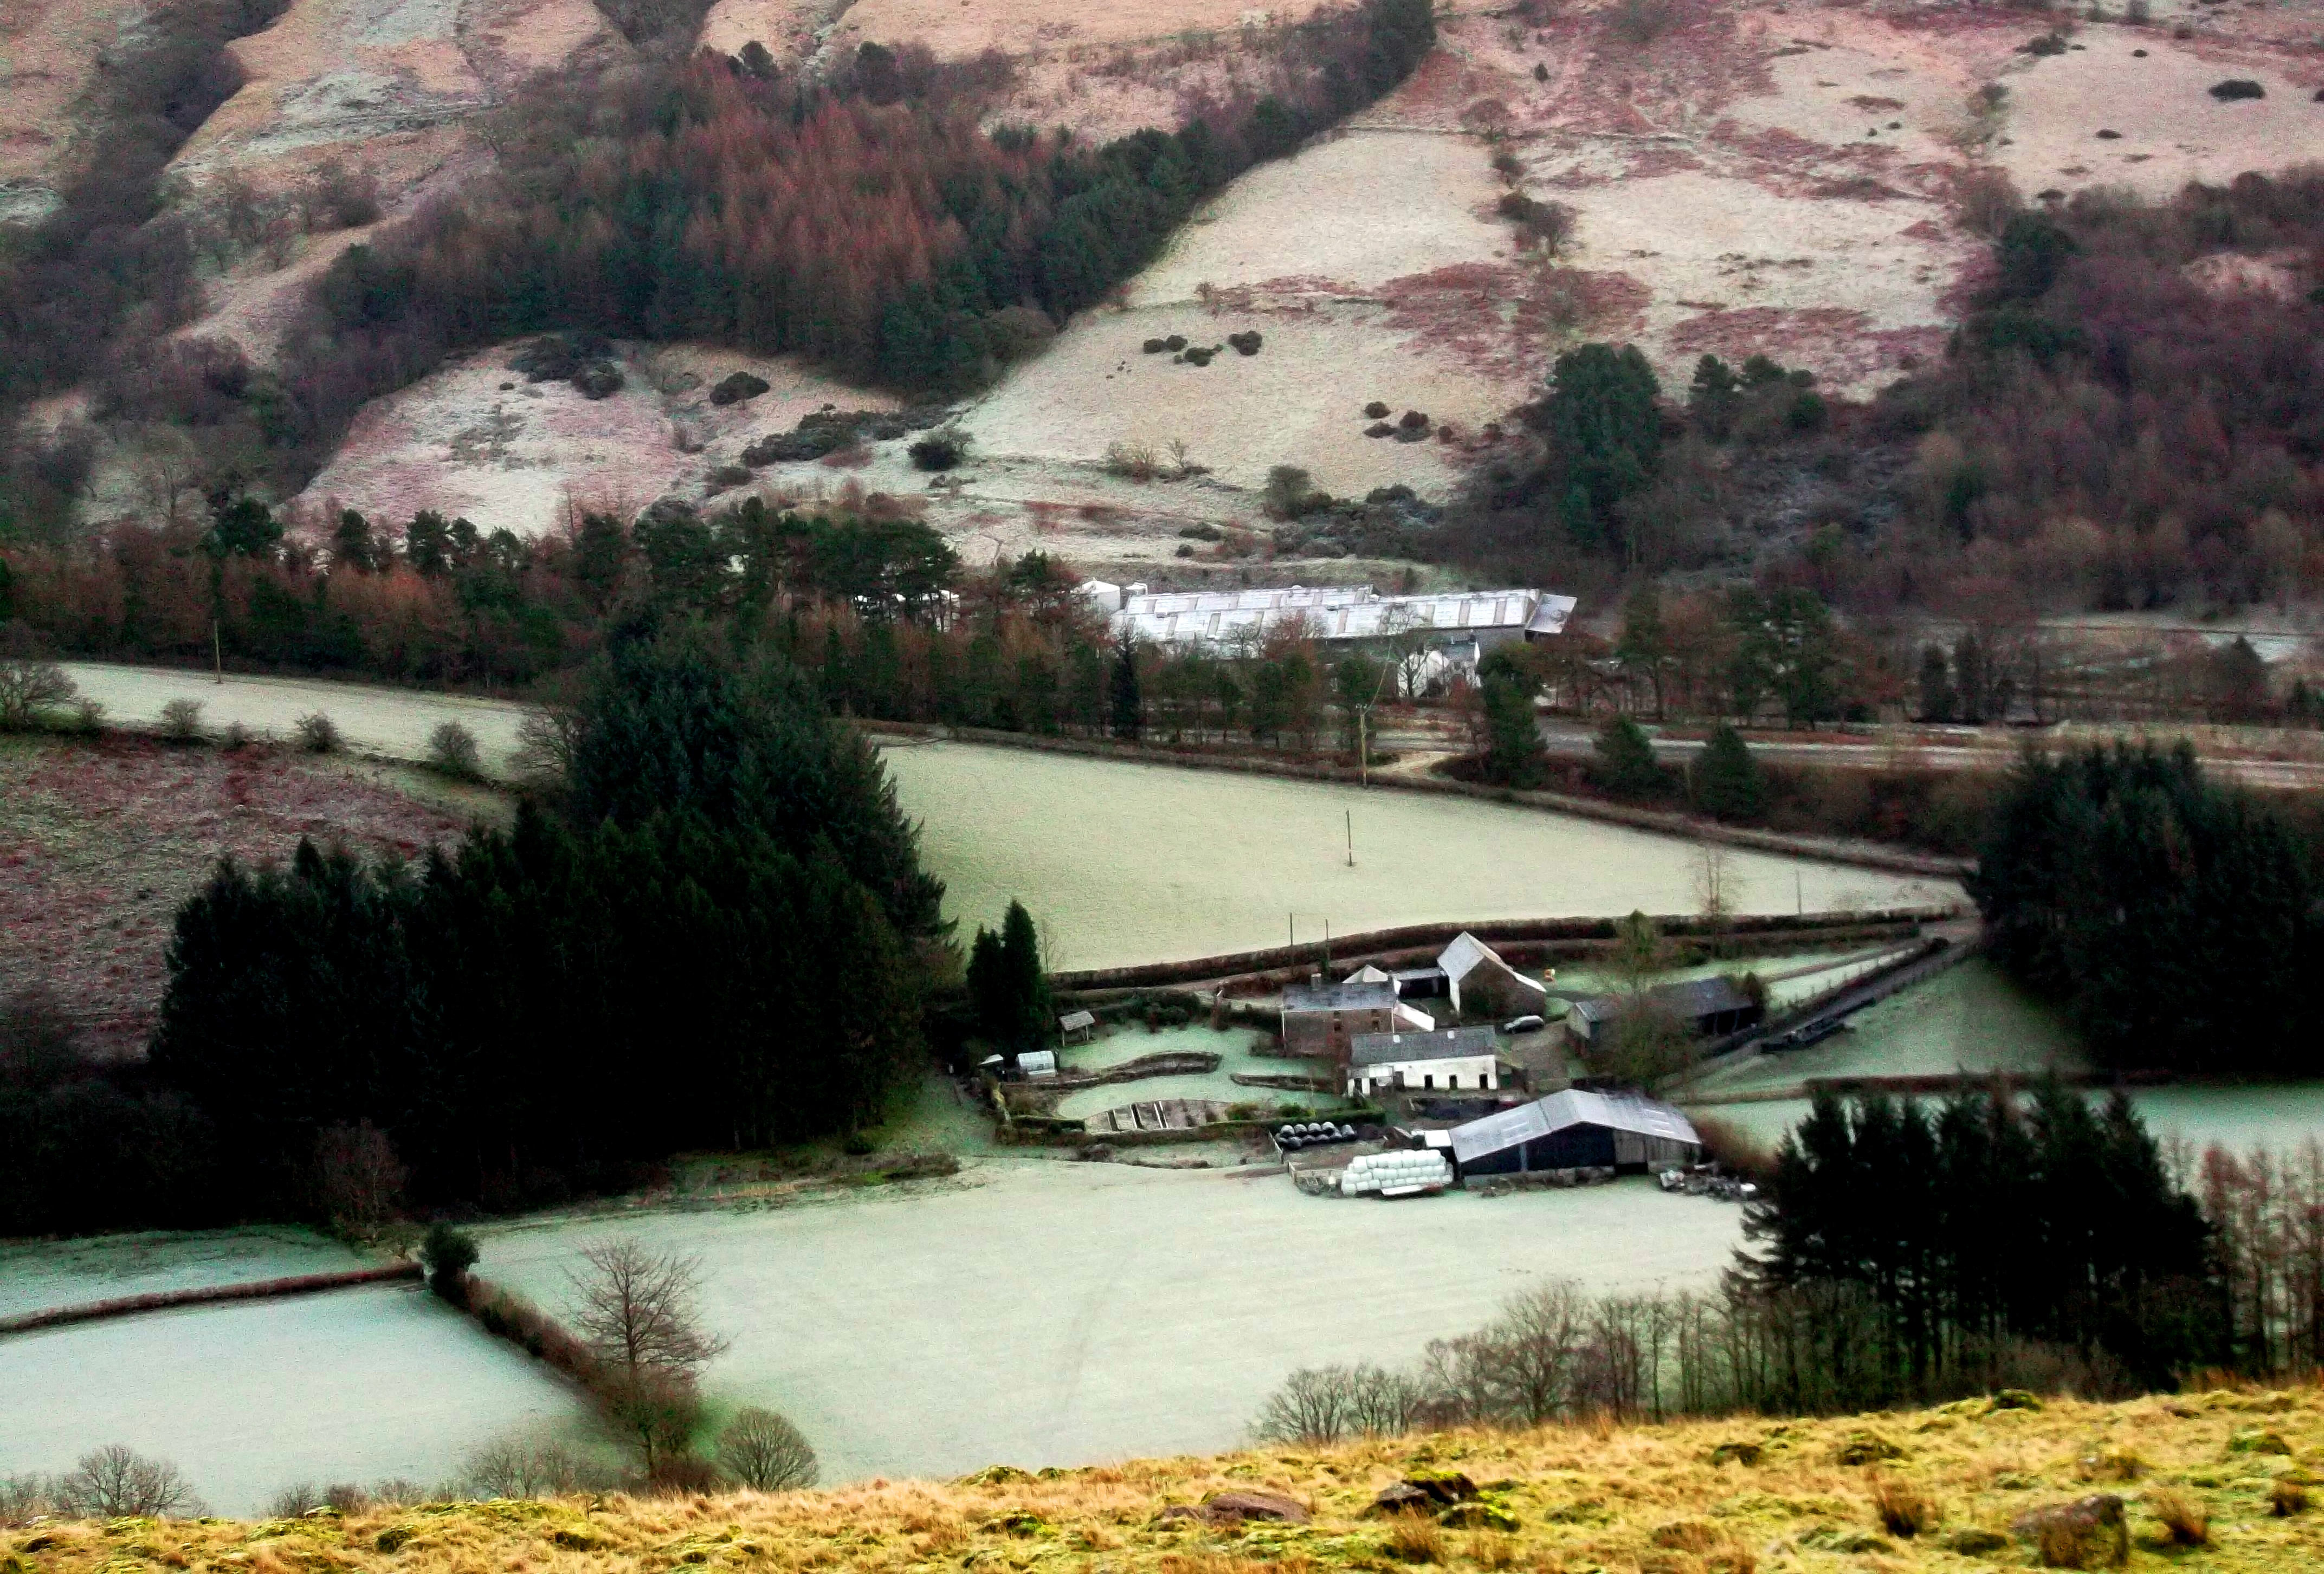
landscape, lake, frost, river, valley, village, park, reservoir, waterway, brecon, national, mountains, loch, beacons, rural area